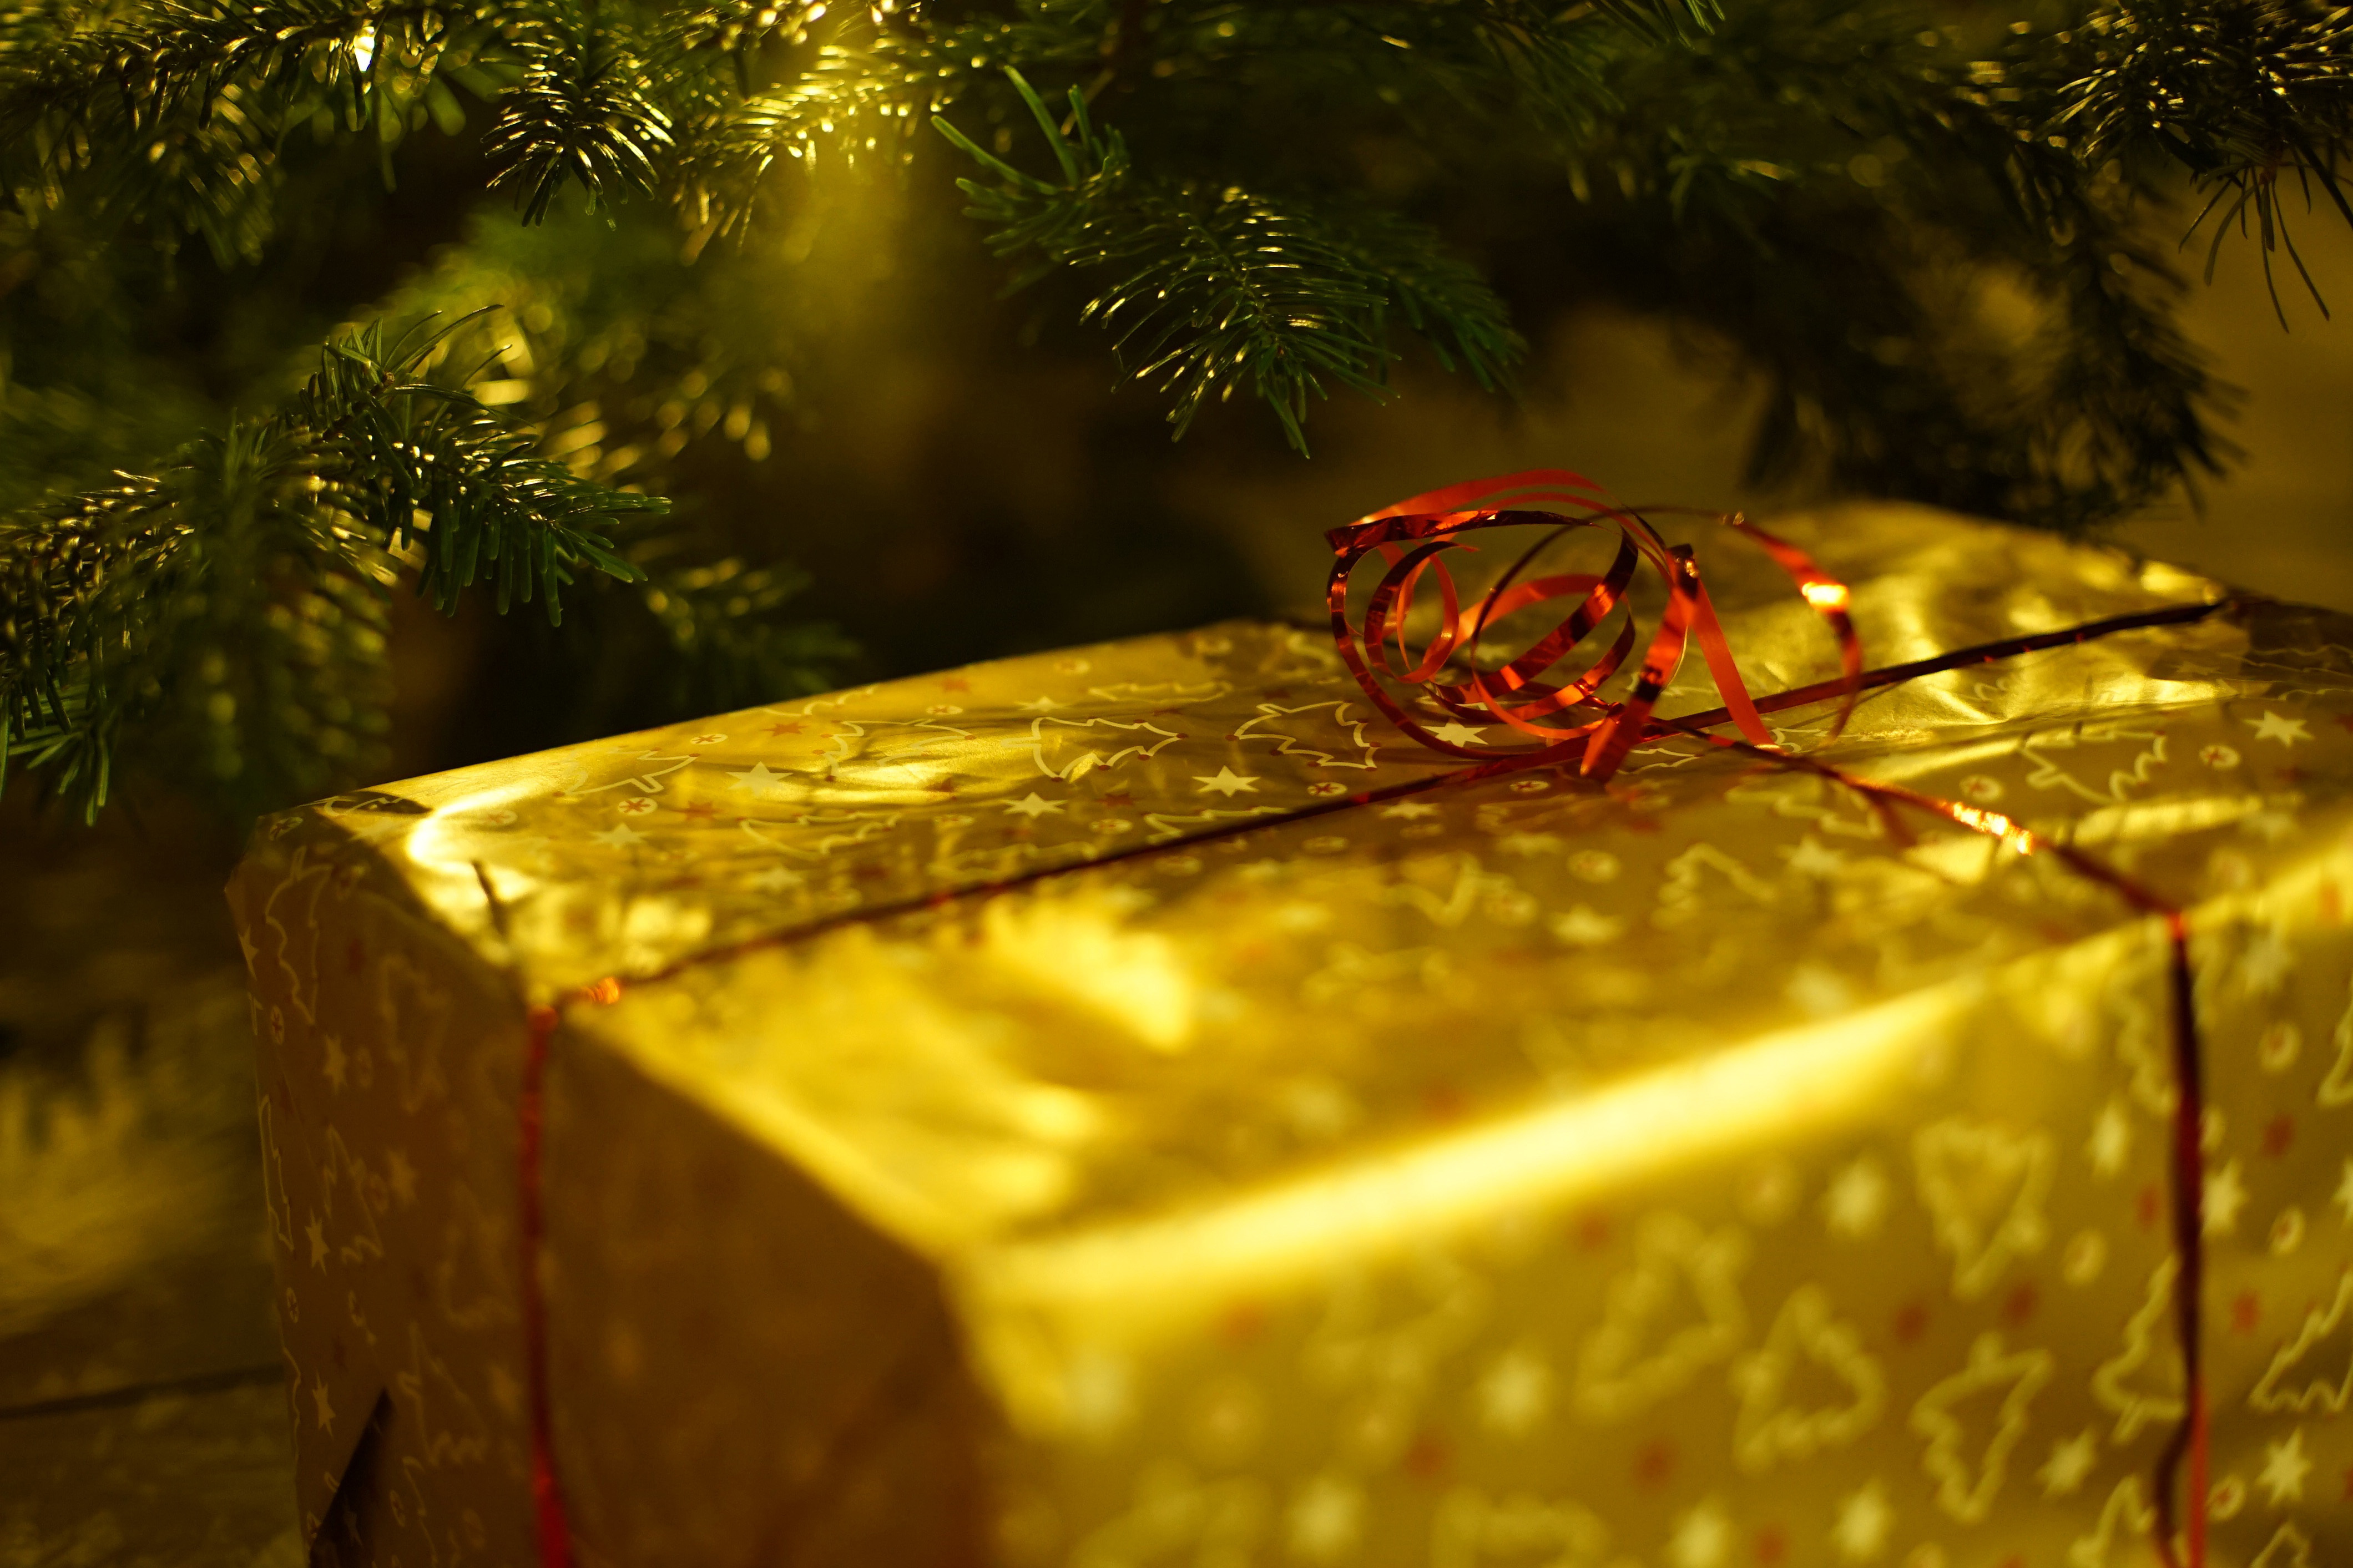
christmas ornament, lighting, christmas, present, still life, christmas eve, tree, fir, photography, still life photography, macro photography, ornament, spruce, interior design, evergreen